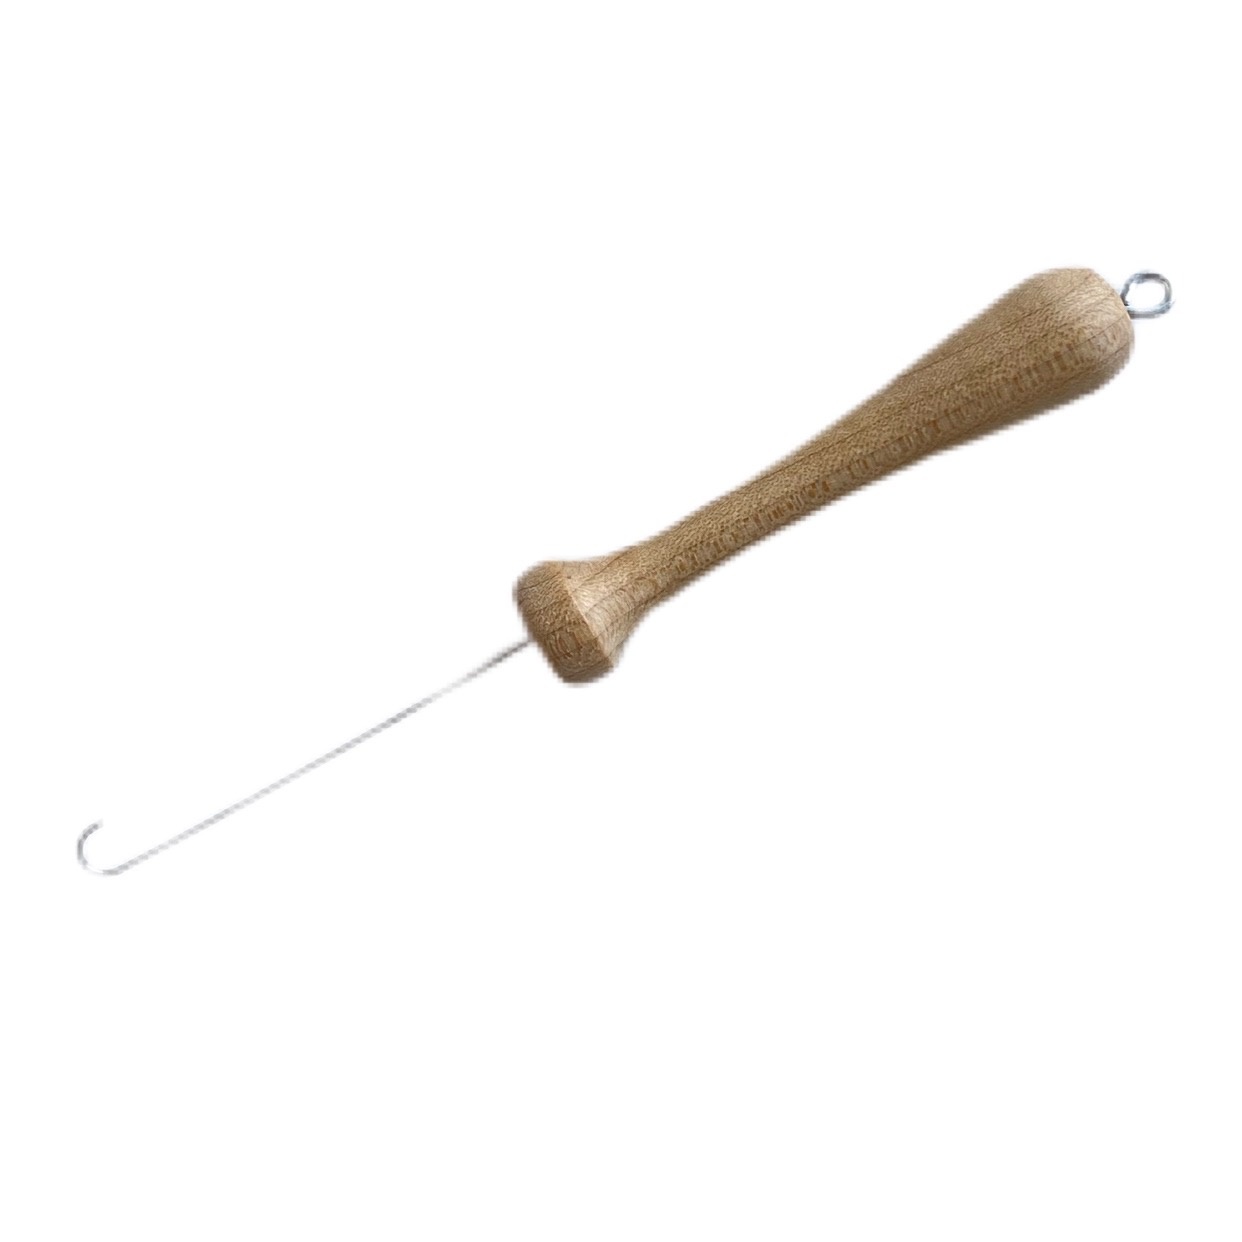
Schacht Orifice Hook
Our new style of spinning wheel orifice hook fits comfortably in the hand, has a screw eye for a hanging string, and a flexible hook.
Brand: Schacht Spindle Company
Category: Arts & Entertainment > Hobbies & Creative Arts > Arts & Crafts > Art & Crafting Tool Accessories > Spinning Wheel Accessories > Orifice Hooks